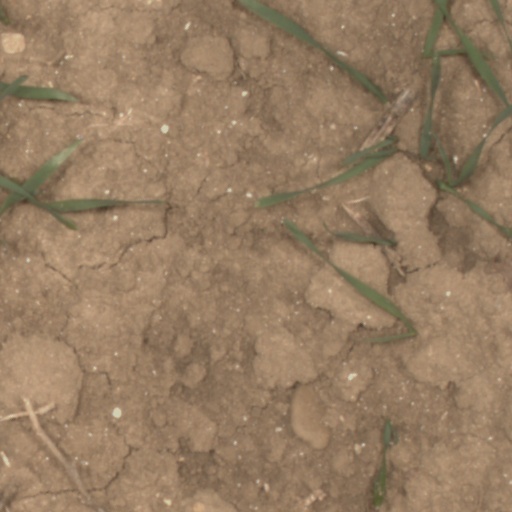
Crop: wheat